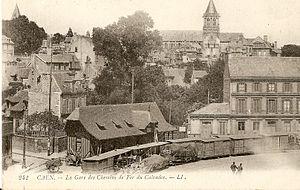
La gare de Caen-Saint-Pierre était une gare ferroviaire française située sur la place Courtonne à Caen. Elle était la gare de départ de la ligne à voie étroite à destination de la côte de Nacre, ainsi que Dives-sur-Mer sur la côte Fleurie via Bénouville. Cette ligne était exploitée par la Compagnie des Chemins de fer du Calvados.
Les Chemins de fer du Calvados est une ancienne compagnie qui exploitait un réseau de voies ferrées d'intérêt local à voie étroite de type Decauville. Le réseau est ouvert par étapes à partir de 1891 d'abord par la Société anonyme des établissements Decauville Aîné, puis, à partir de 1895, par la Société anonyme des Chemins de fer du Calvados.